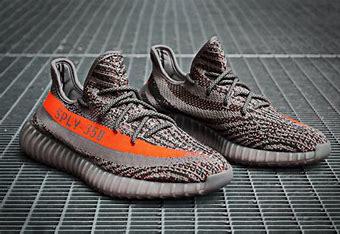
Brand: Adidas
Model: Yeezy Boost 350 V2